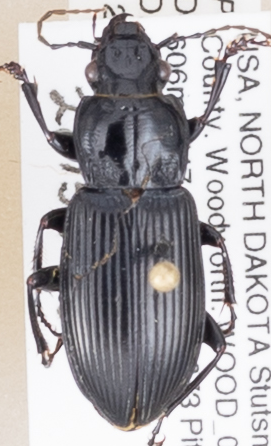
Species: Pterostichus melanarius melanarius
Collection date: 2015-09-02
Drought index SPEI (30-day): -0.8
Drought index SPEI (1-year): -0.17
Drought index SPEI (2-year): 0.8